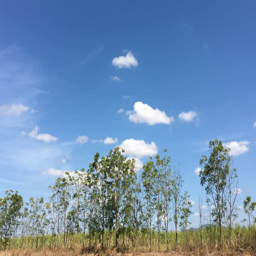
landscape in a time lapse shot